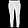
Label: Trouser